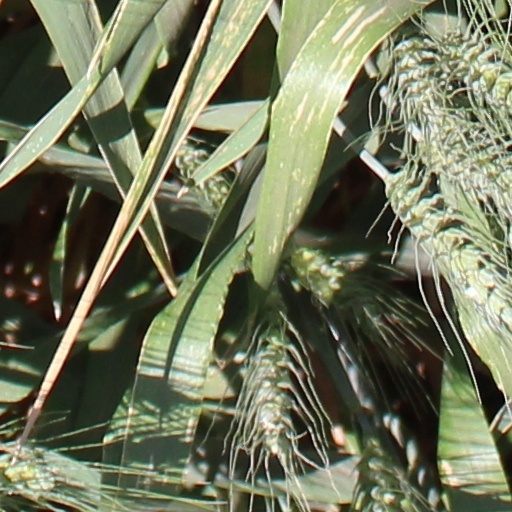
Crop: wheat